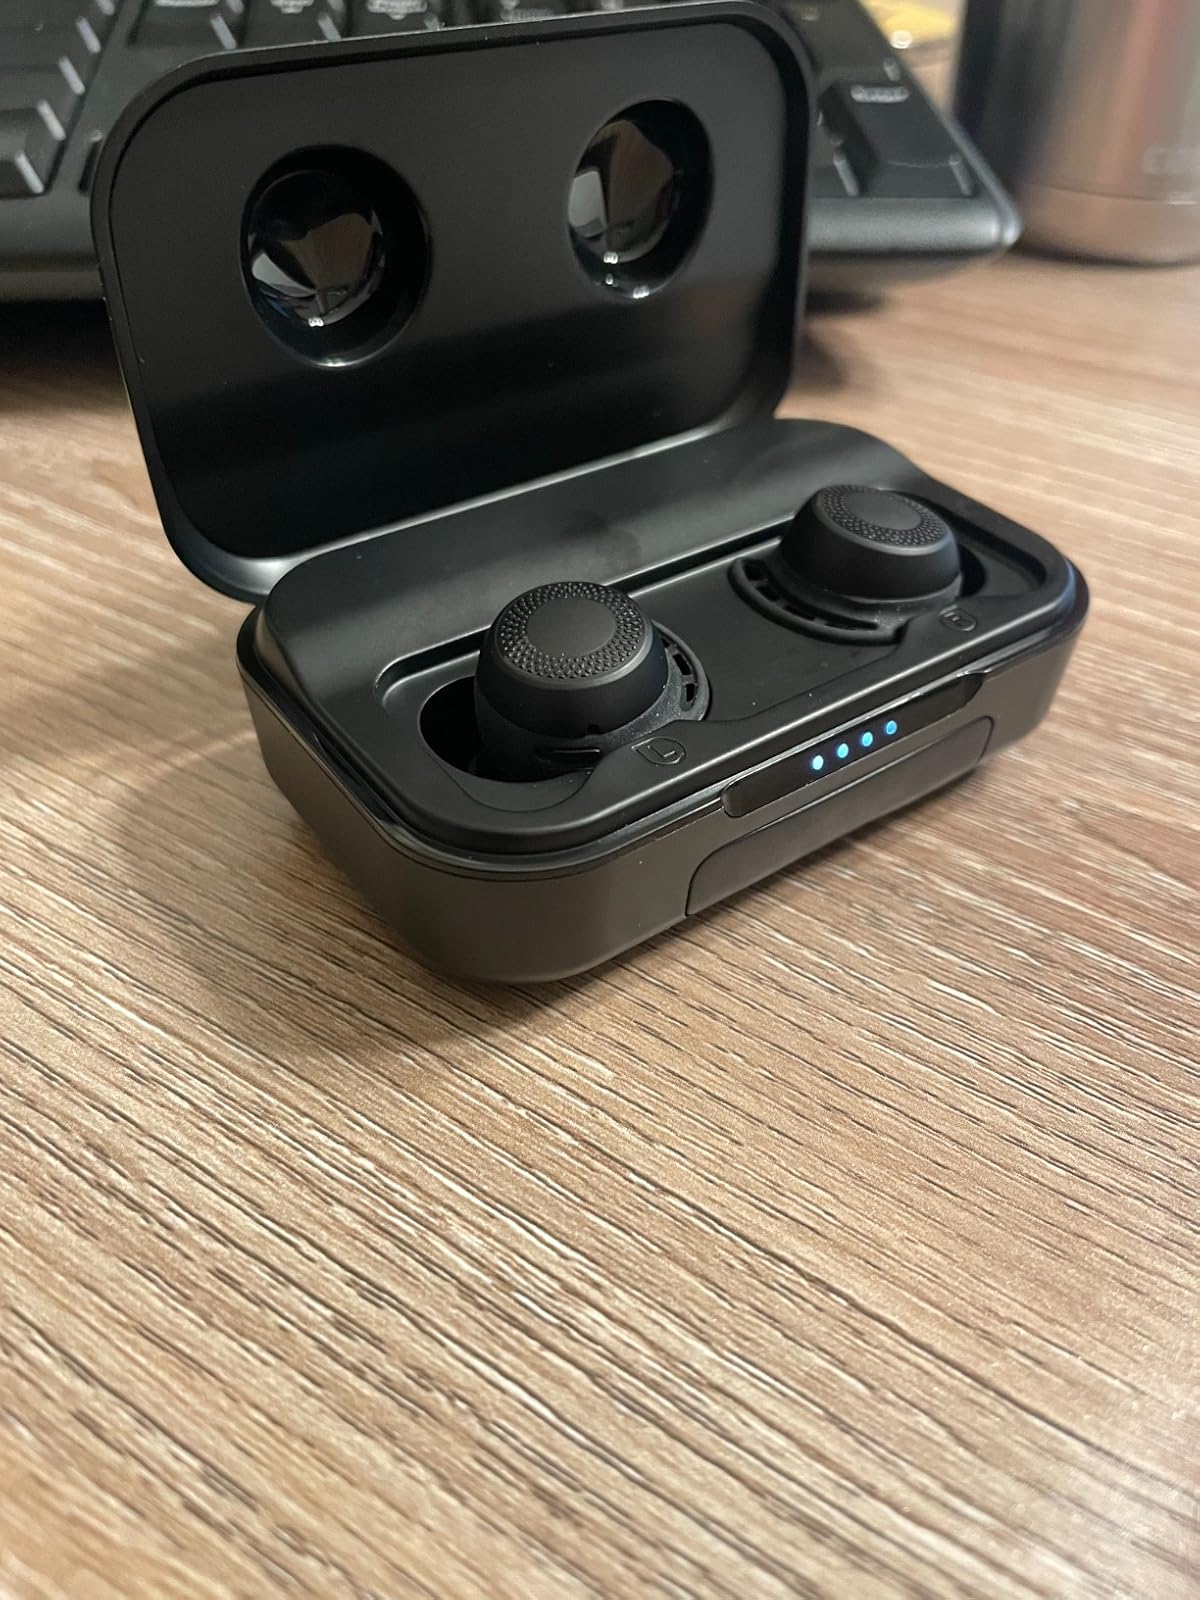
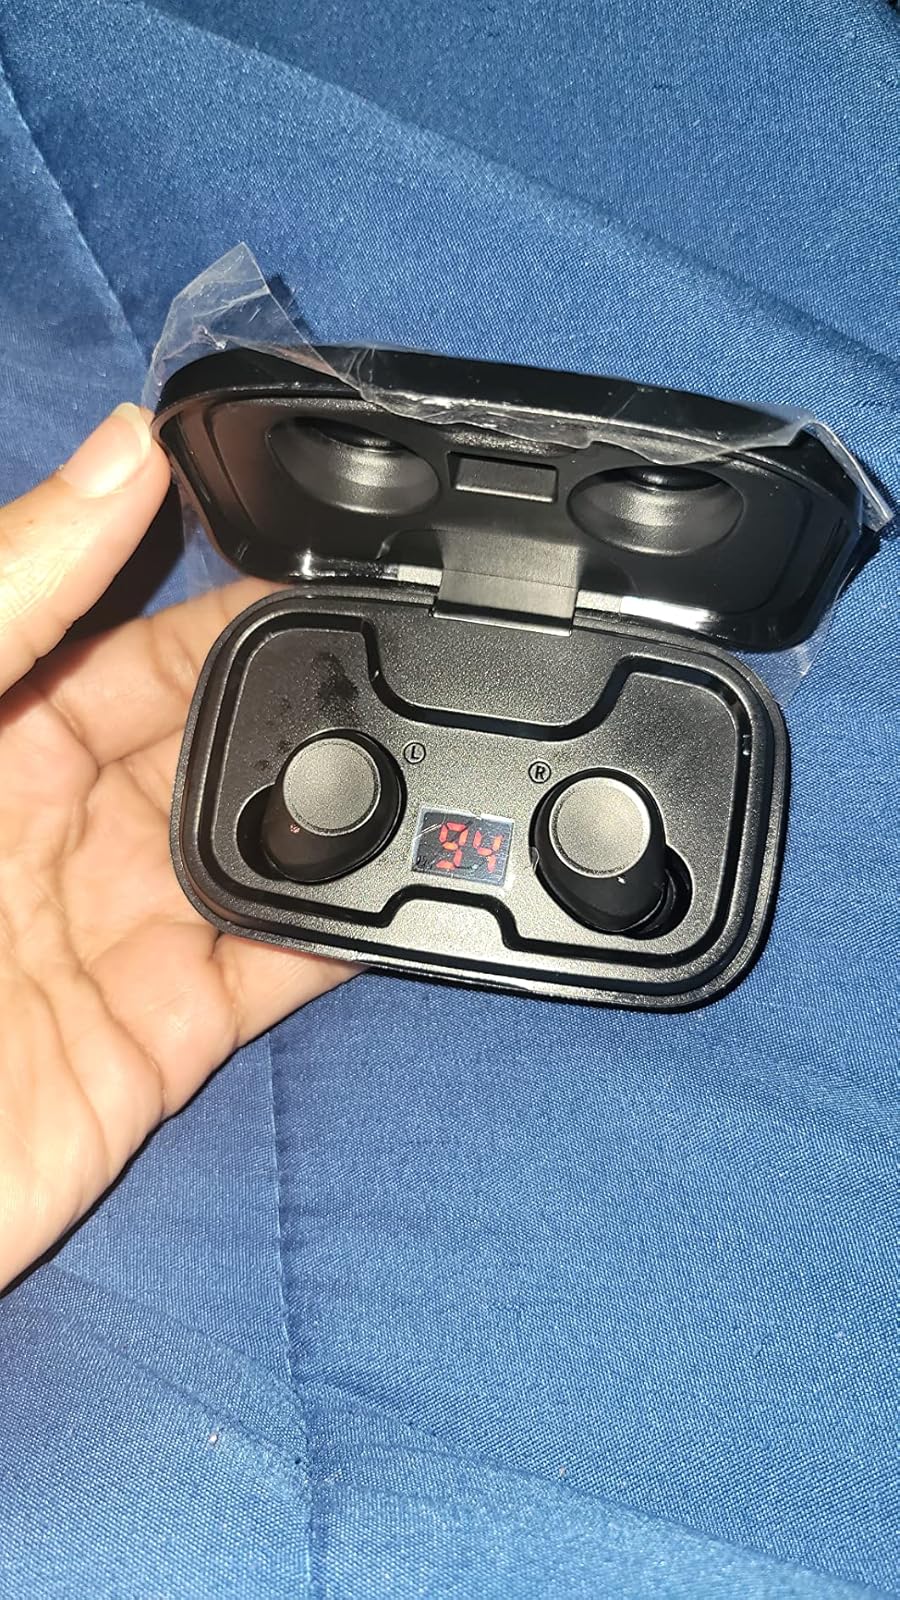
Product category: earbuds
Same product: no